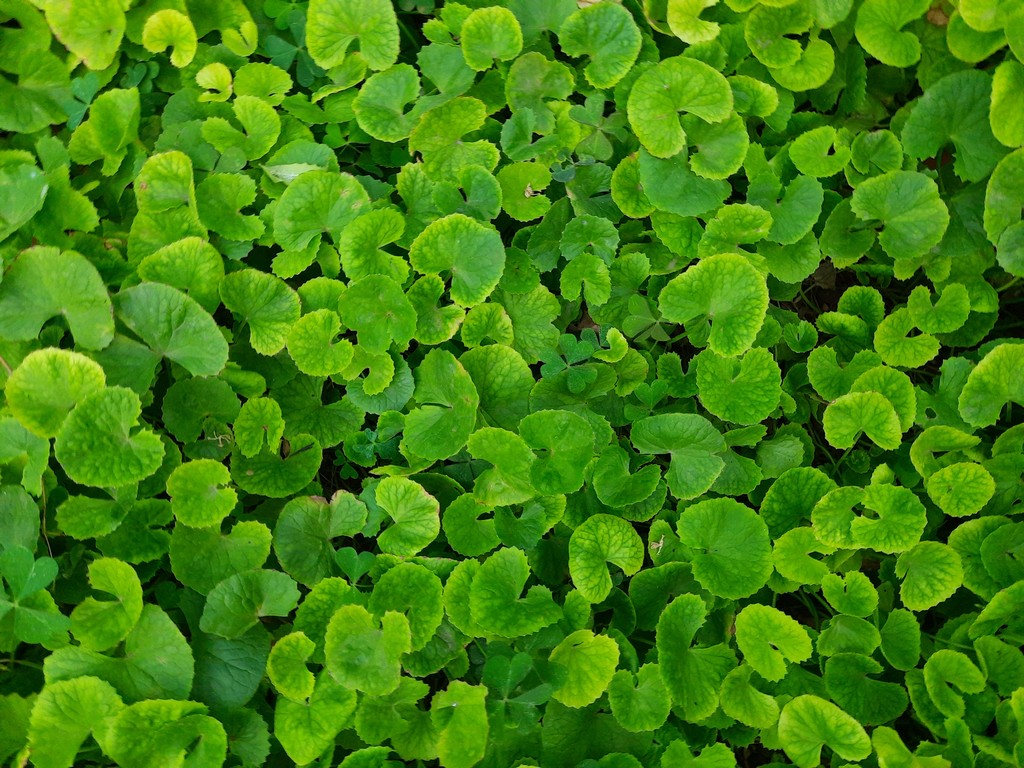
Label: Healthy